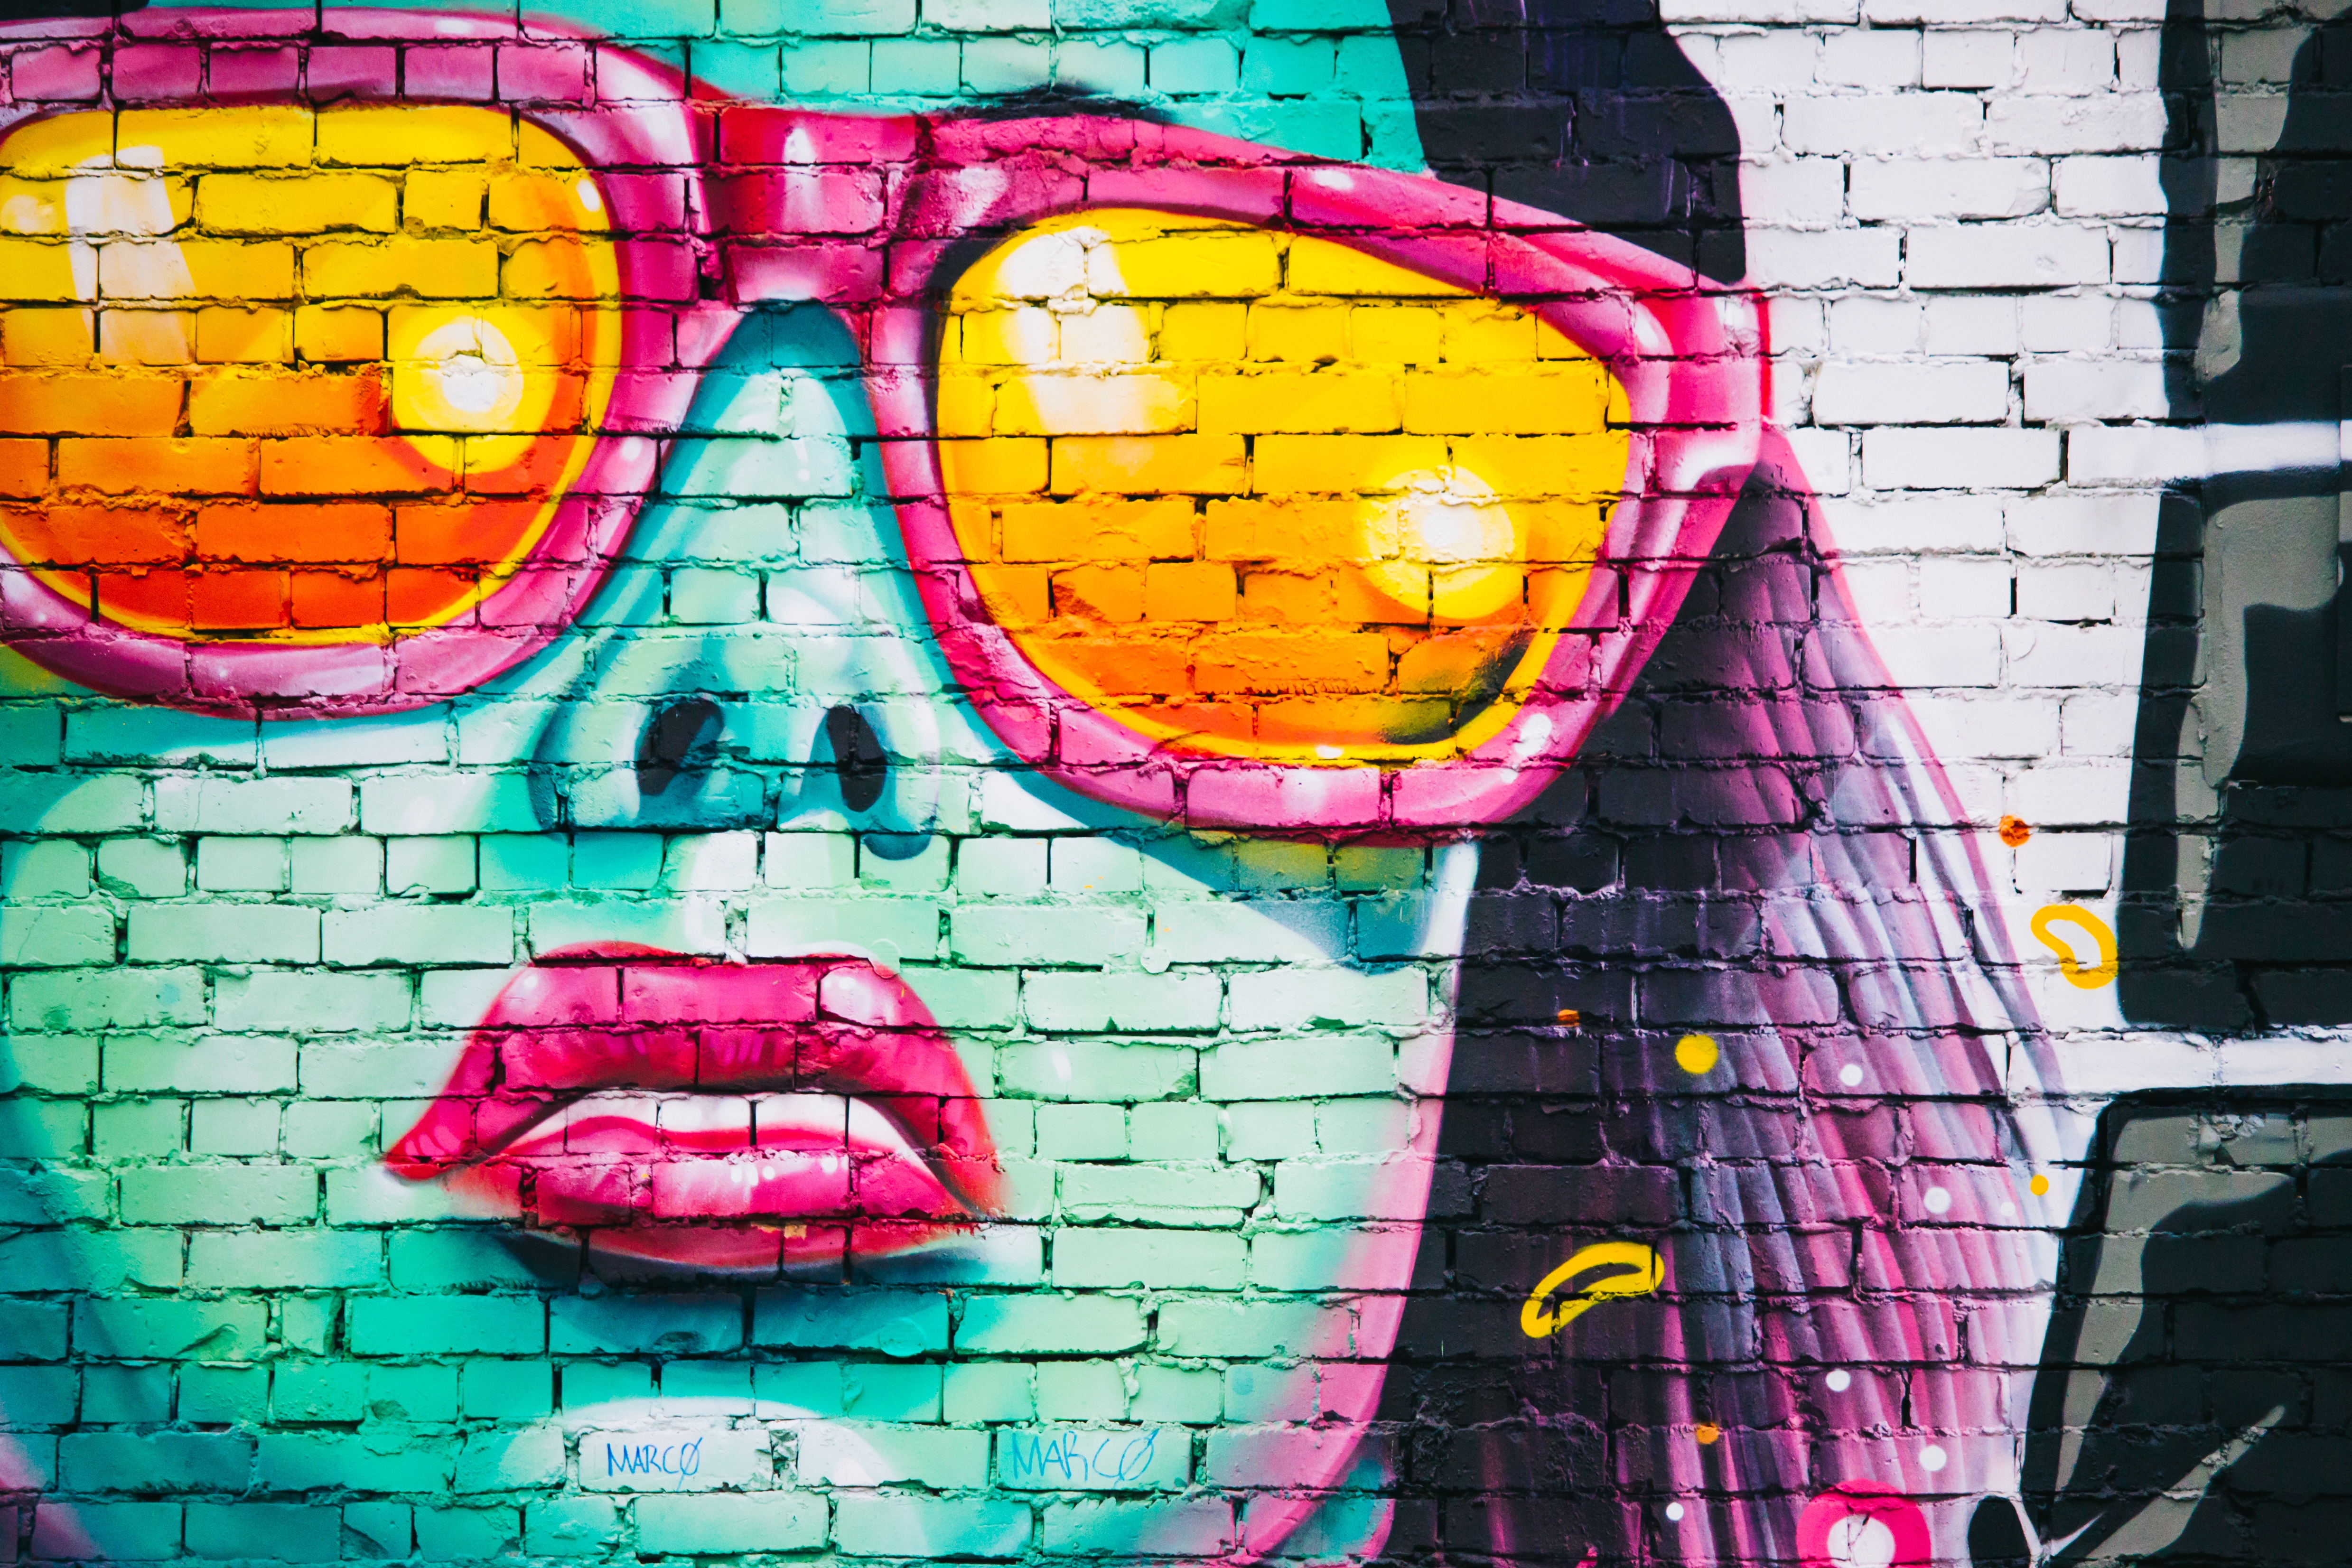
eyewear, street art, wall, pink, art, graffiti, sunglasses, head, glasses, cool, mural, visual arts, vision care, Colorfulness, illustration, design, mouth, brick, graphic design, magenta, photography, Tints and shades, painting